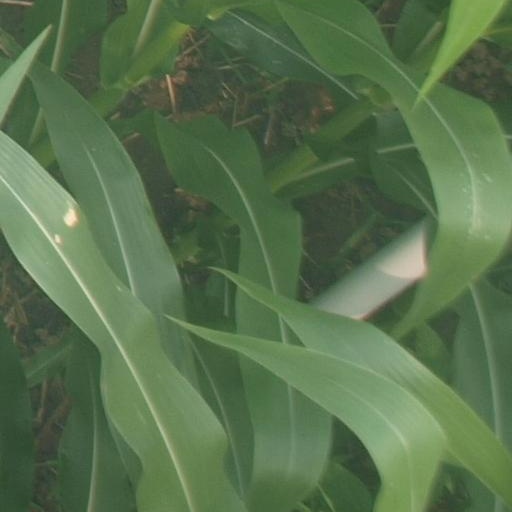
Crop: maize; corn